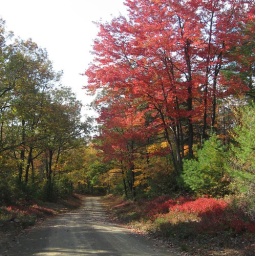
scarlet leaves on a mountain road in the park.